Zhongzhou railway station

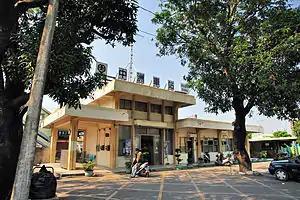

Zhongzhou is a railway station on the Taiwan Railways Administration Western Trunk line in Rende District, Tainan, Taiwan. Similar to other stations on the line, it is equipped with multiple card-reading machines.